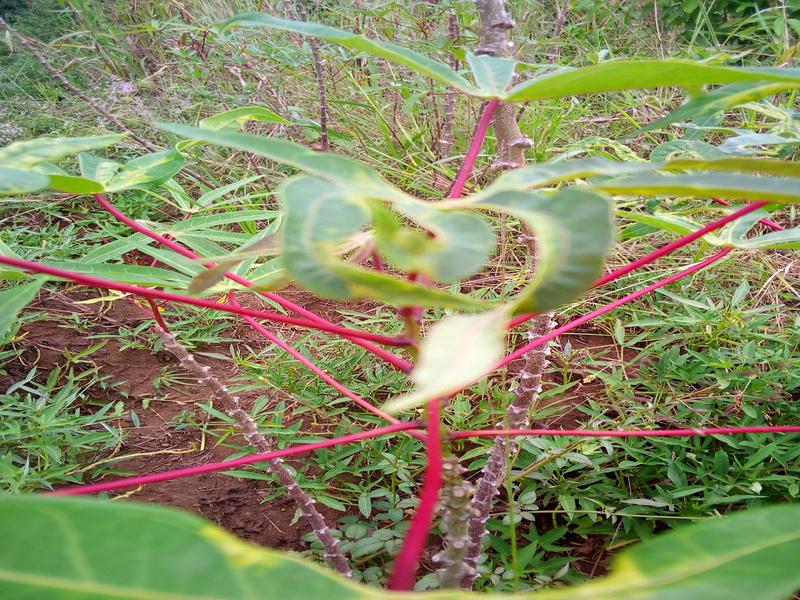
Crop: cassava
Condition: mosaic_disease